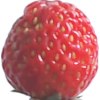
Label: strawberry